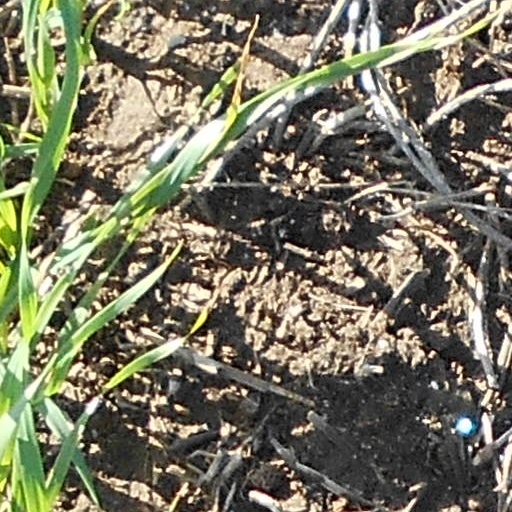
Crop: wheat